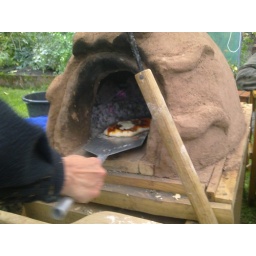
Part of our summer was building a bread oven made of cob. It makes the most awesome pizzas in the world.